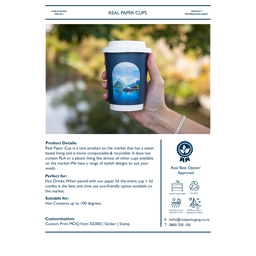
Label: paper